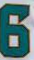
Number: 6